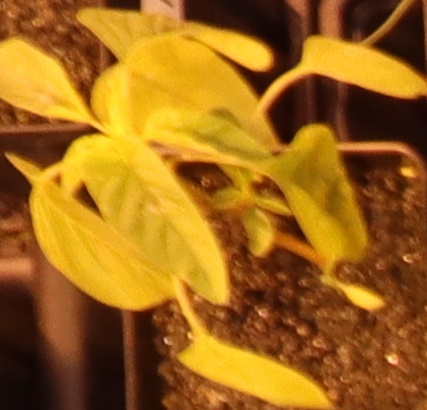
Label: Palmer Amaranth